Jacuí Delta

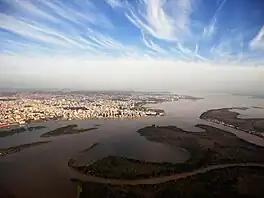
Islands of the delta next to the center of Porto Alegre

The Jacuí Delta (Portuguese: "Delta do Jacuí") is a hydrographic complex of islands (archipelago), canals, swamps and ponds in Rio Grande do Sul, Brazil, formed by the meeting of the Jacuí, Caí, Sinos and Gravataí rivers, whose waters constitute Lake Guaíba.